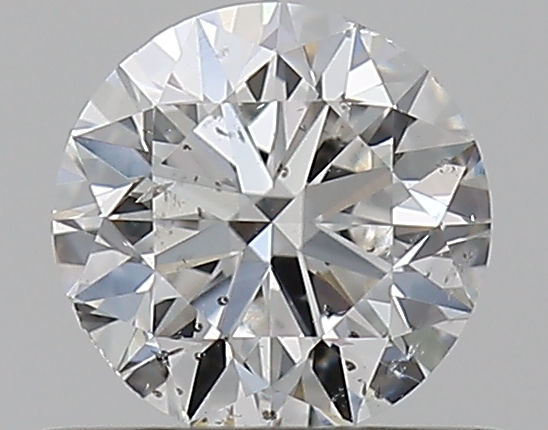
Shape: round
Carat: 0.5
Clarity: SI2
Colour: F
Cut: VG
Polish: EX
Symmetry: VG
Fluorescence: N
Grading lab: GIA
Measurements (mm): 4.93 x 4.99 x 3.15